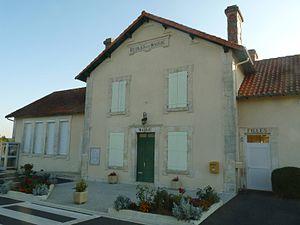
mairie des Pins (16), France
Les Pins est une commune du Sud-Ouest de la France, située dans le département de la Charente.